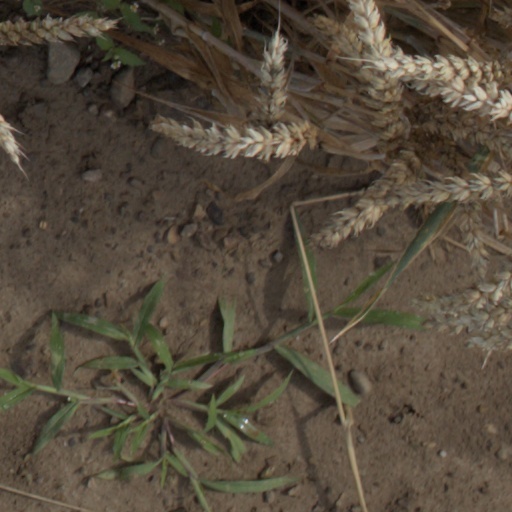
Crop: wheat